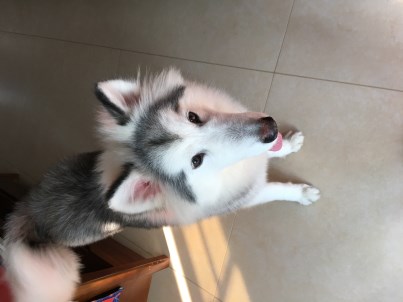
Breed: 1324-n000004-malamute